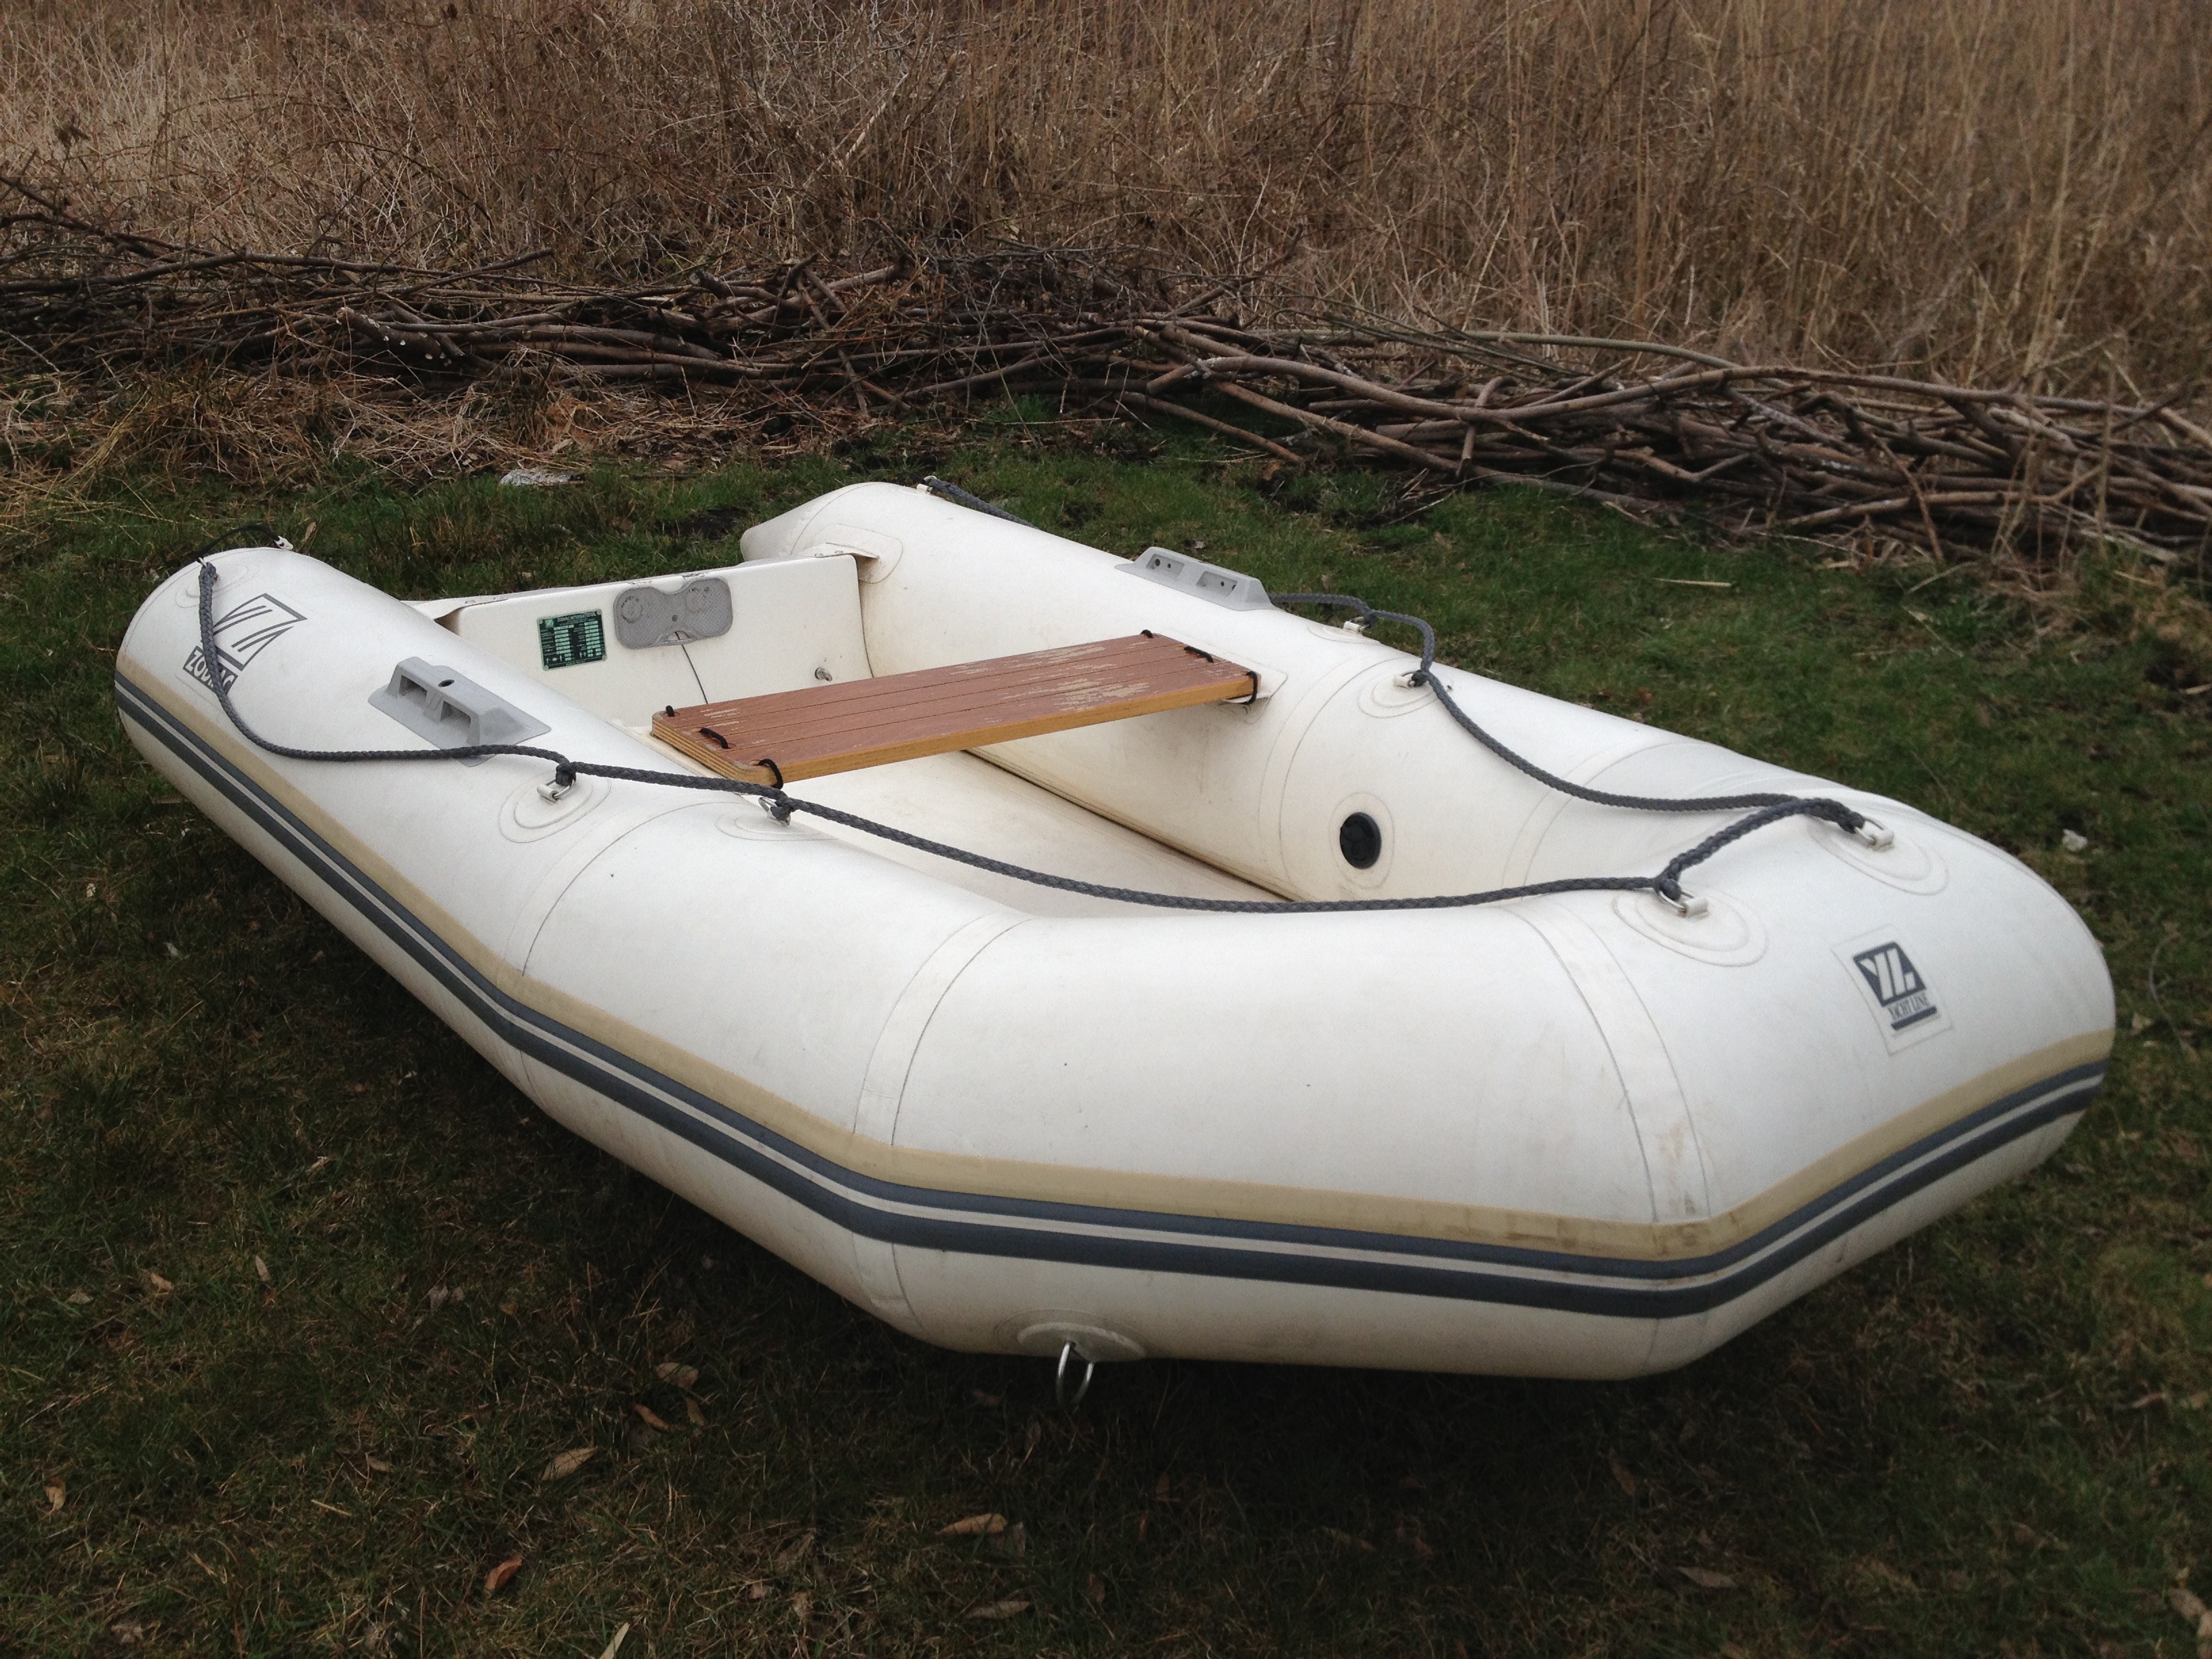
boat, vehicle, motorboat, boating, watercraft, ecosystem, powerboat, dinghy, zodiac, skiff, zodiac sign, inflatable boat, automotive exterior, watercraft rowing, rigid hulled inflatable boat